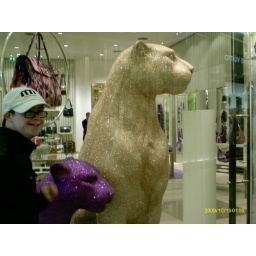
Big cats in the window